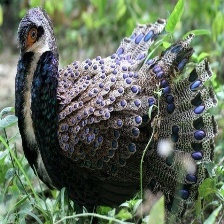
Species: BORNEAN PHEASANT
Scientific name: POLYPLECTRON SCHLEIERMACHERI